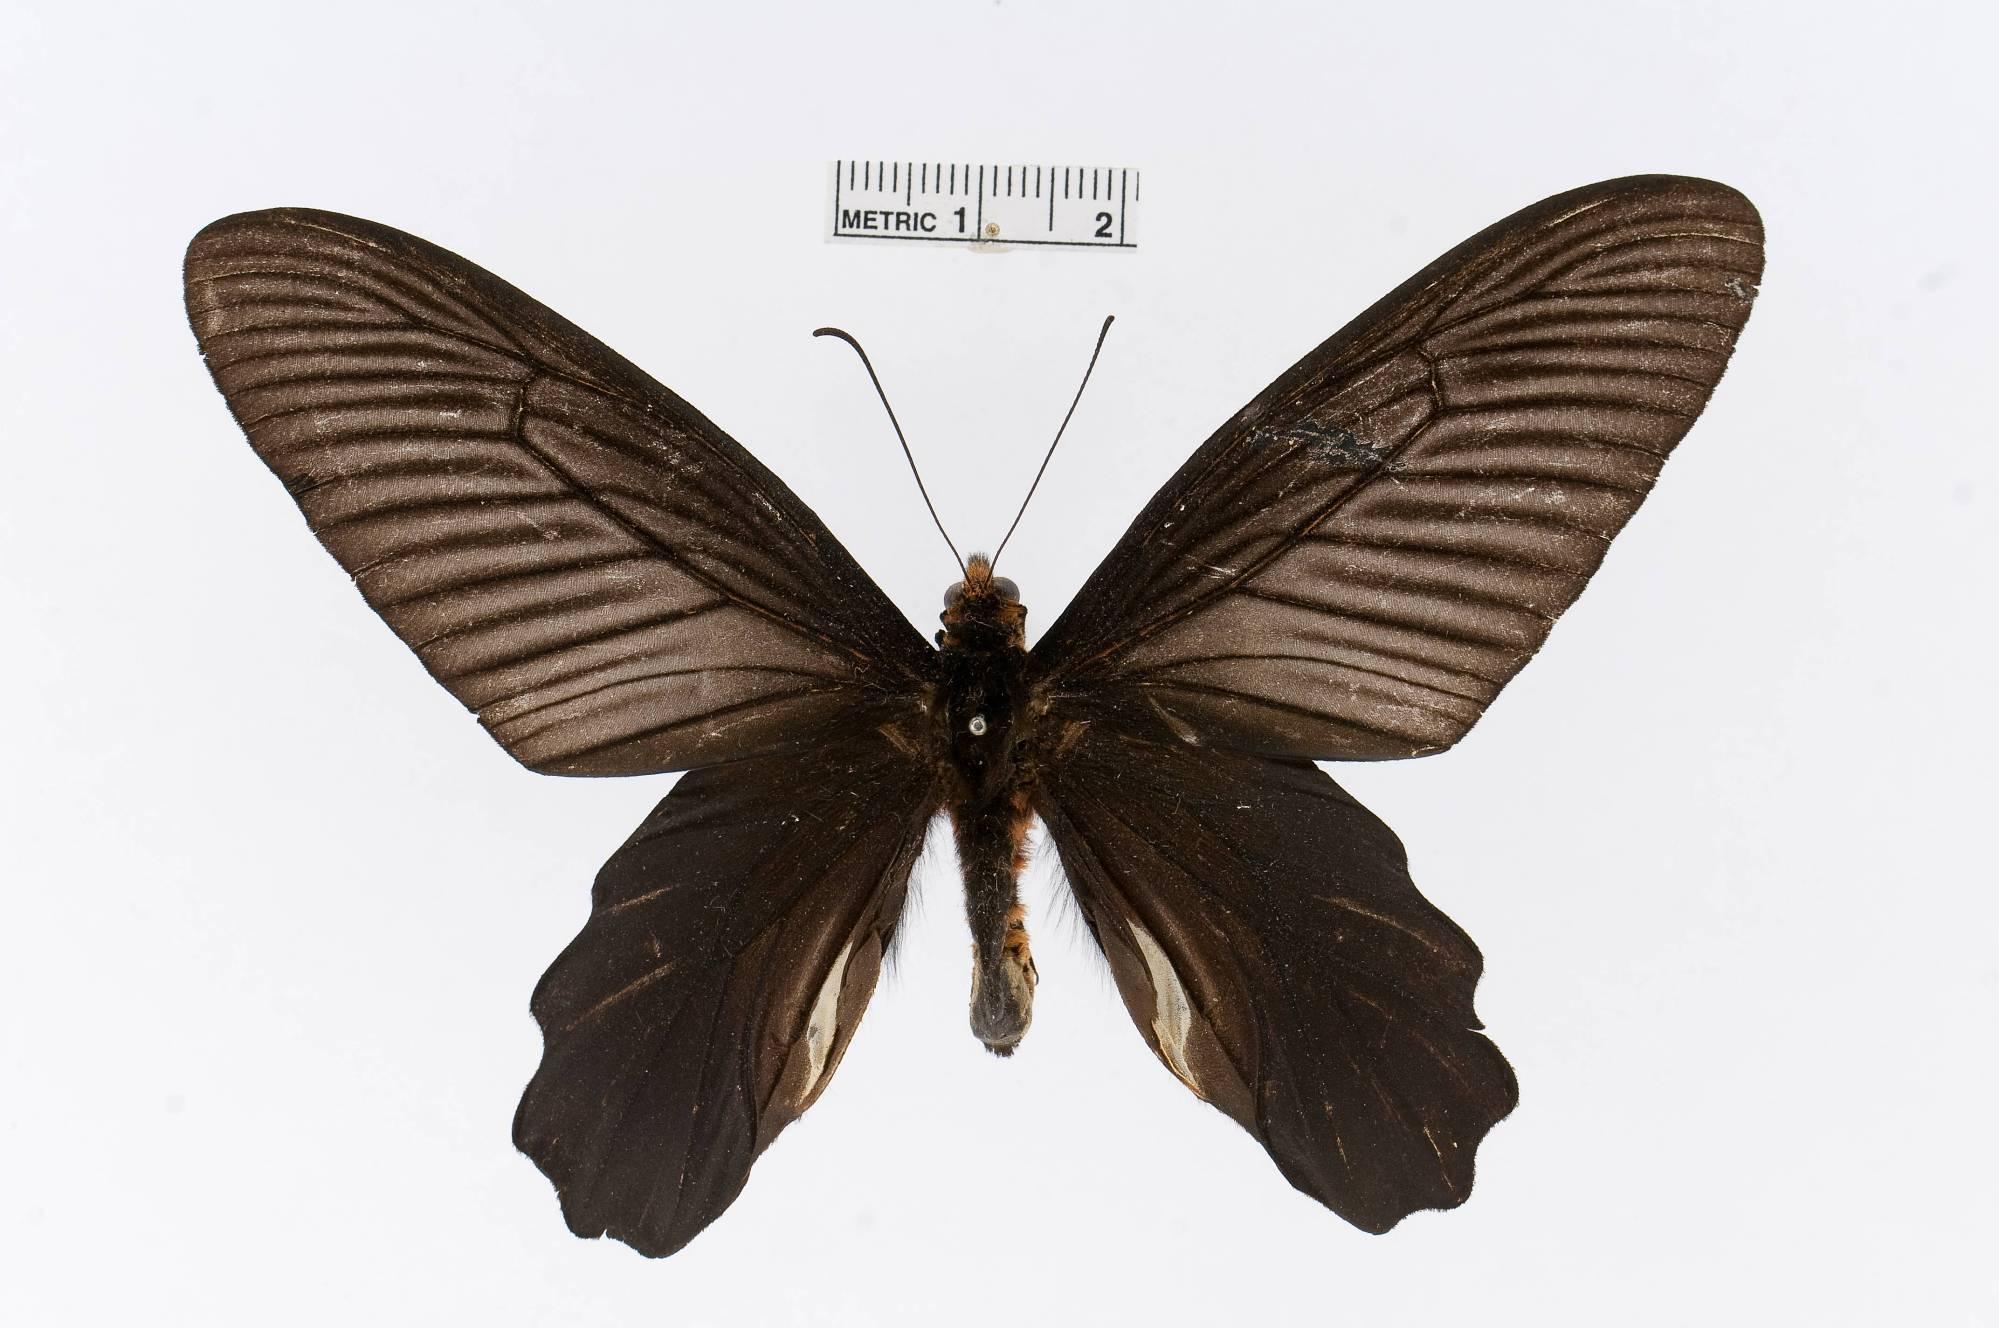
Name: Atrophaneura aidoneus
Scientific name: Atrophaneura aidoneus
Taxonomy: Animalia, Arthropoda, Insecta, Lepidoptera, Papilionidae, Papilioninae
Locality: [Not Stated], Java, Indonesia
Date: [Not Stated]